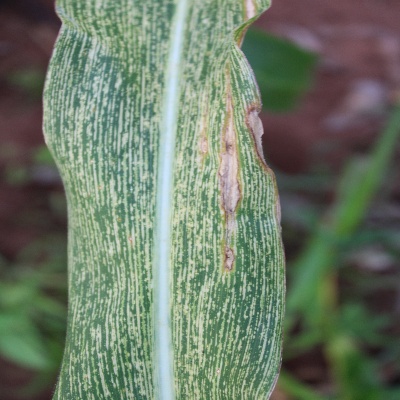
Crop: Maize
Condition: streak virus